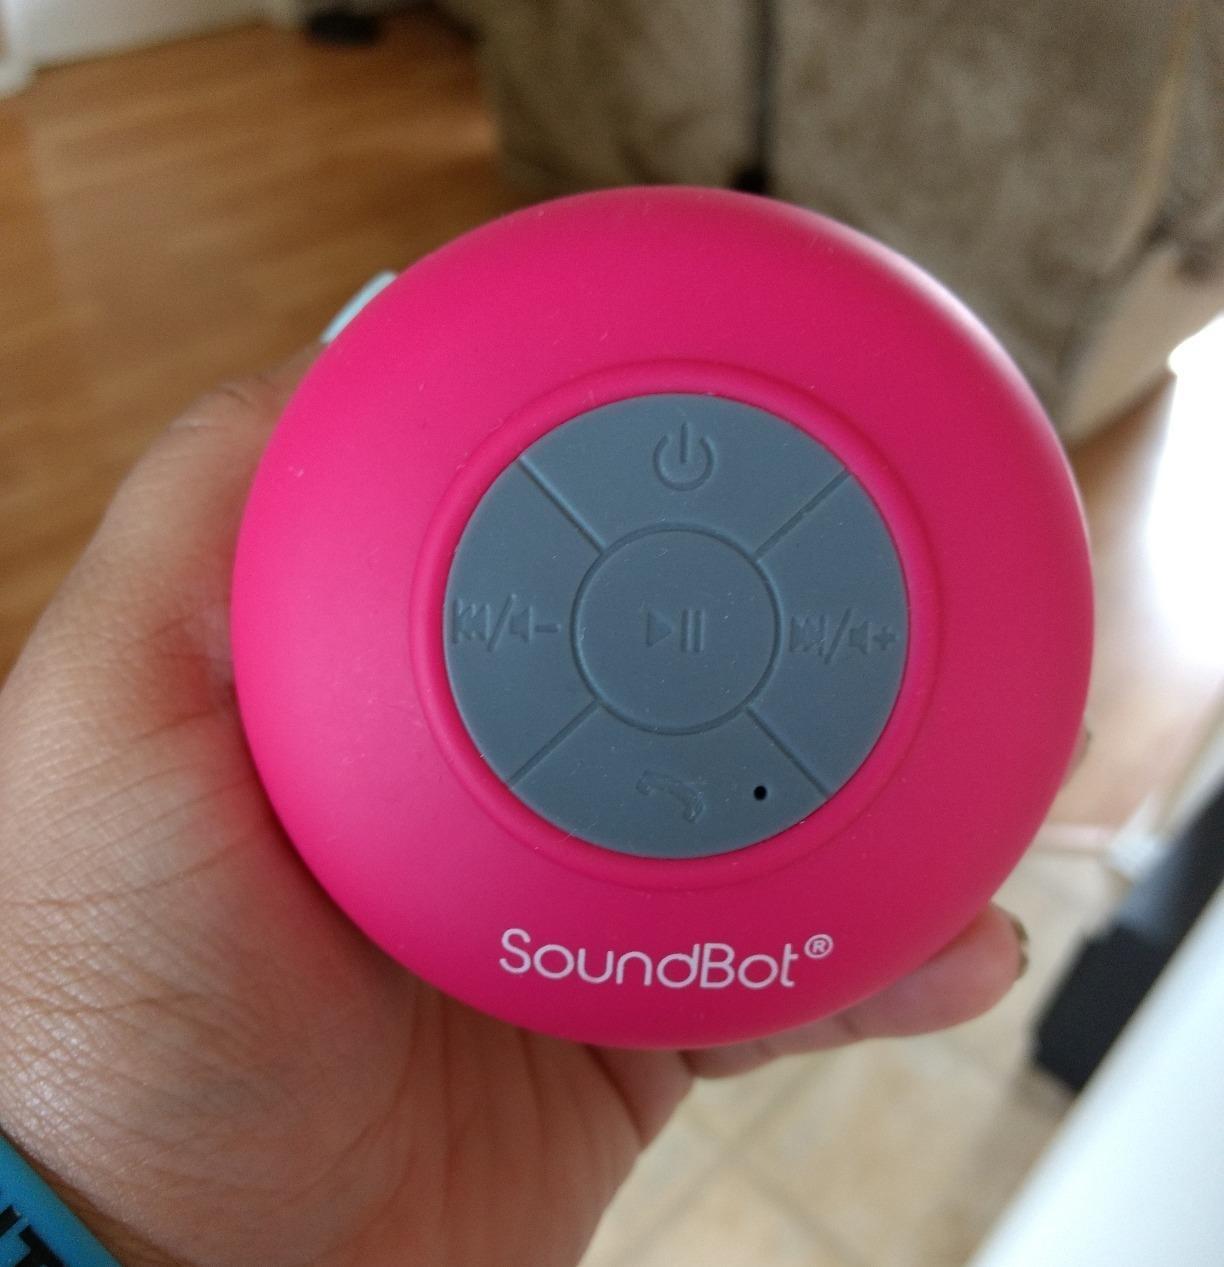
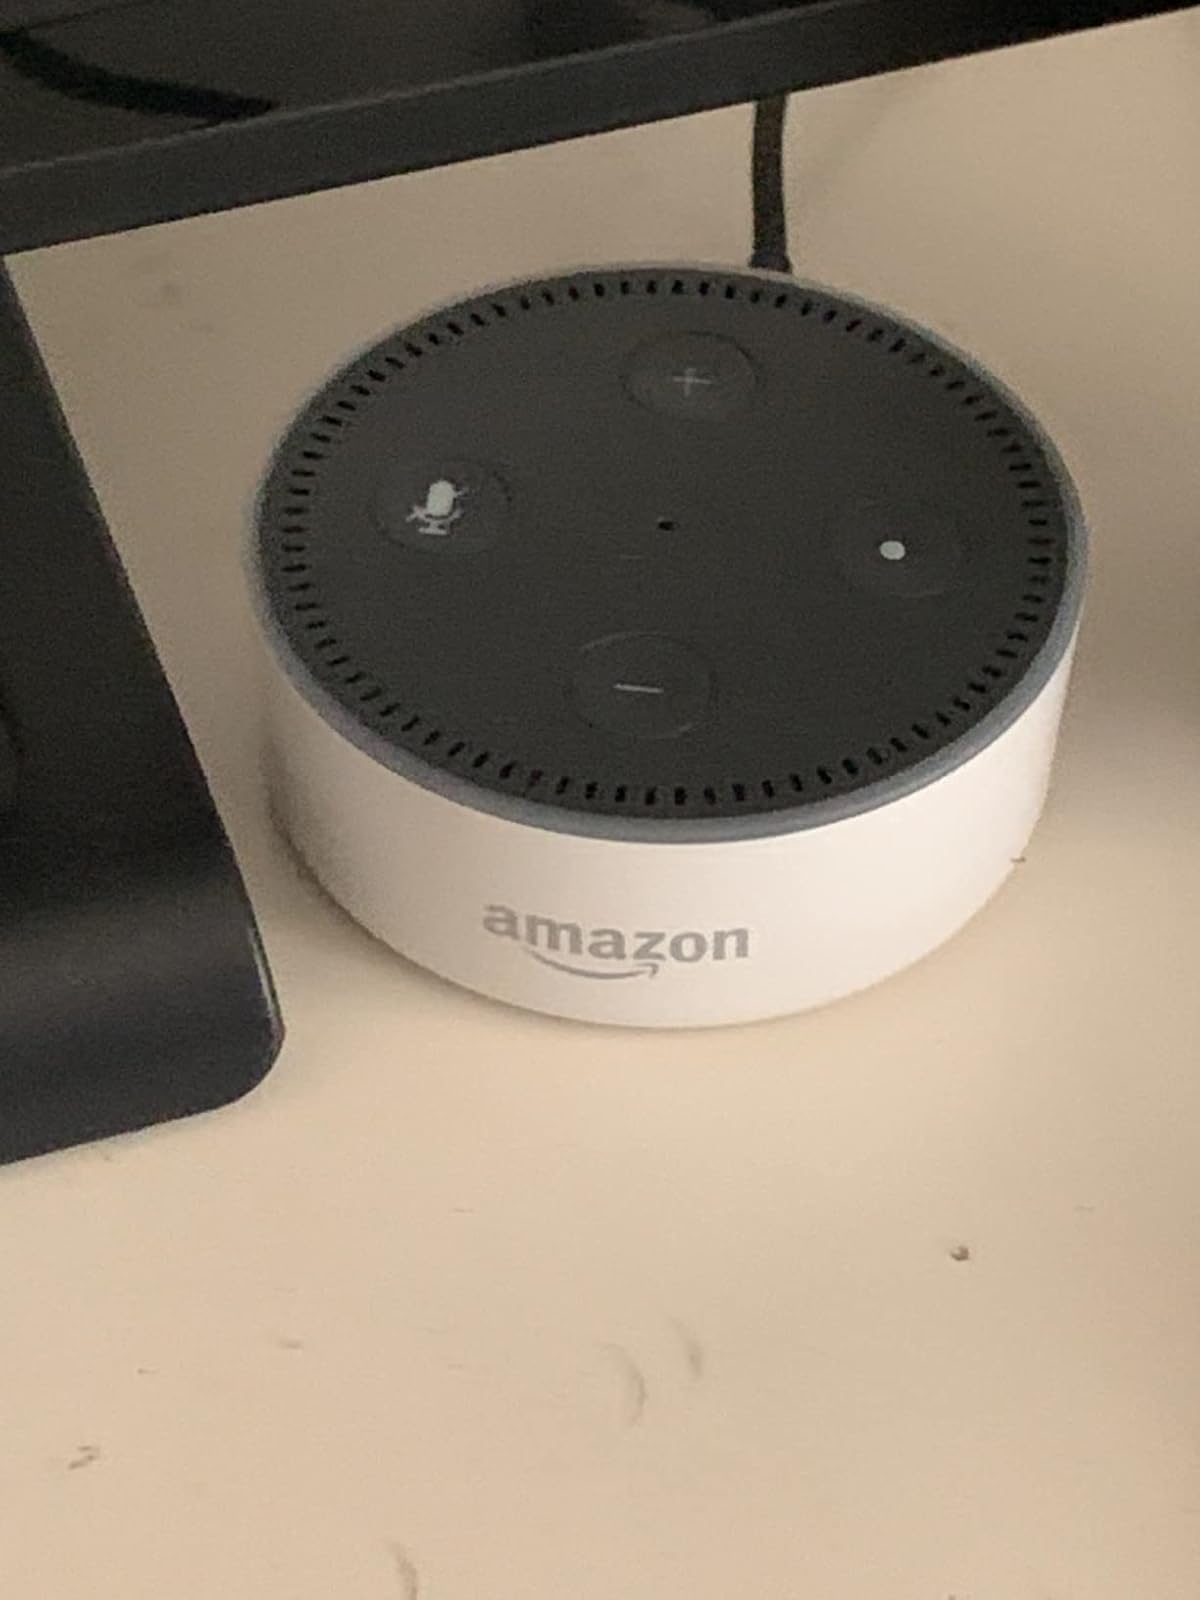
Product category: speaker
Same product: no